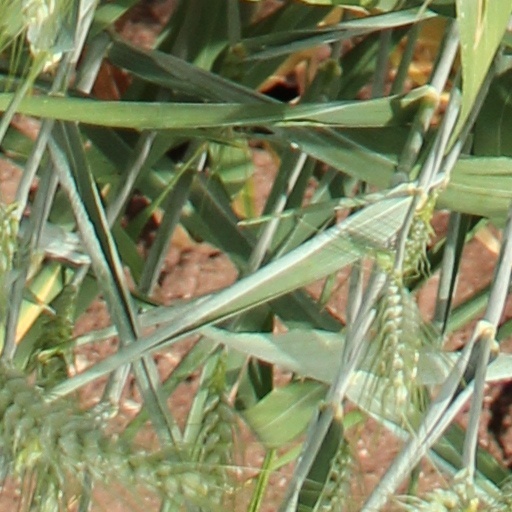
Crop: wheat